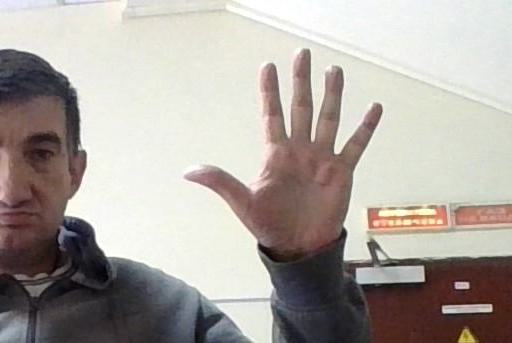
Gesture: palm